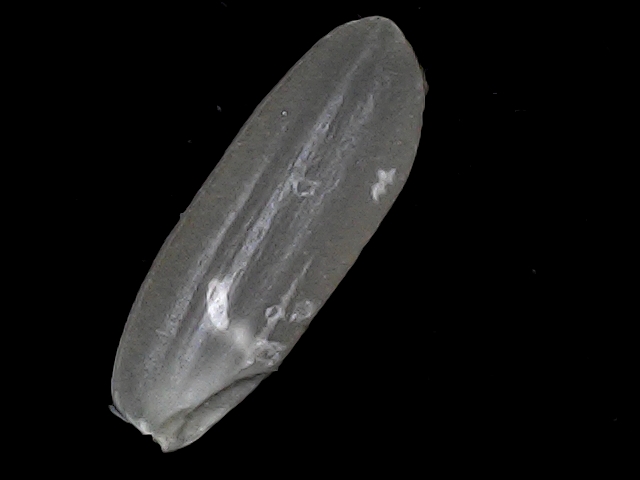
Rice variety: BRRI67